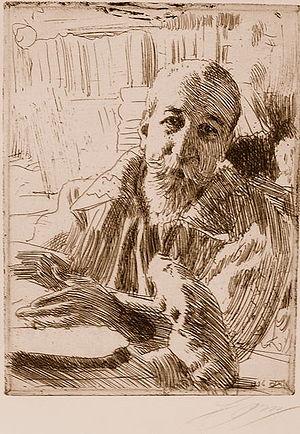
Portrait d'Anatole France (1844-1924)